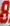
Number: 8